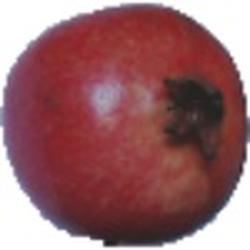
Label: Pomegranate